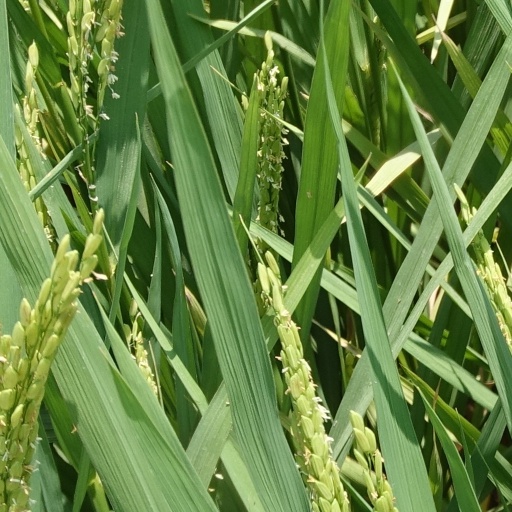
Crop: rice